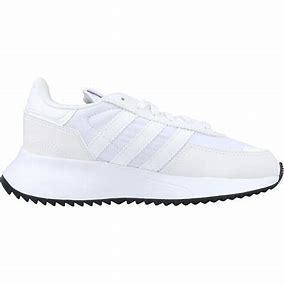
Brand: Adidas
Model: Retropy F2